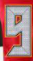
Number: 9